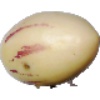
Label: Pepino 1